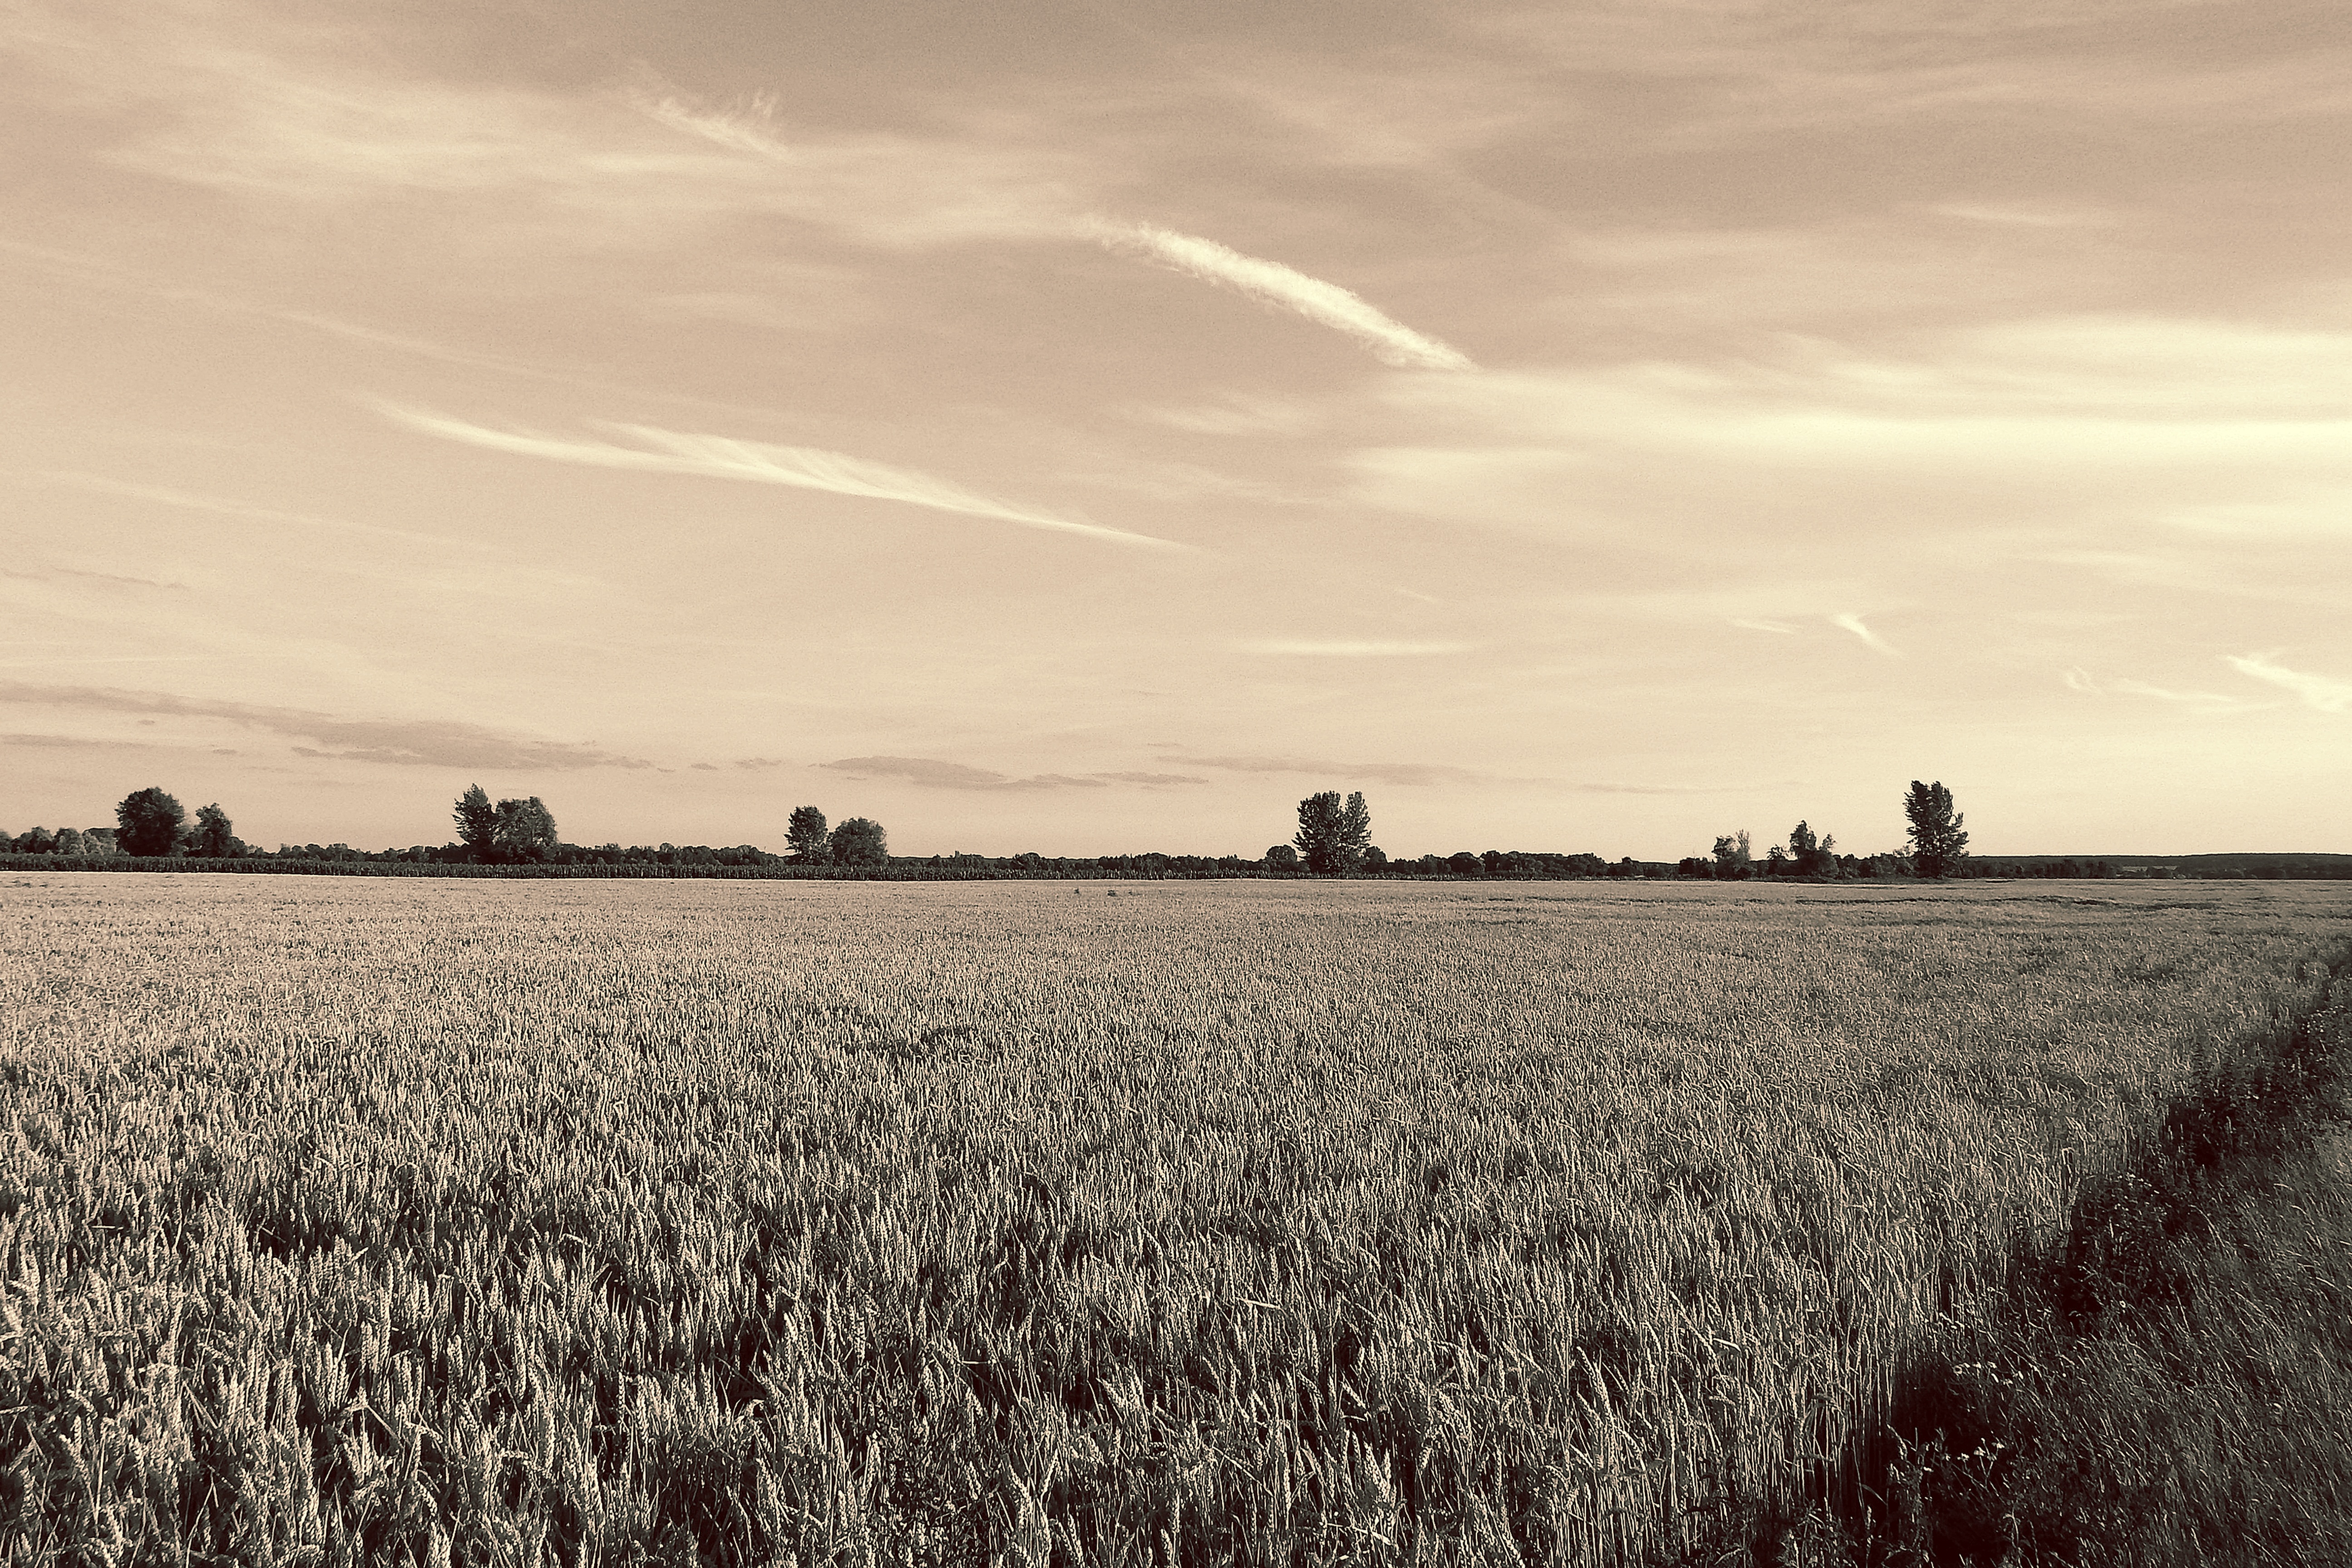
landscape, nature, grass, horizon, cloud, plant, sky, sunset, field, wheat, prairie, morning, dawn, evening, food, crop, agriculture, lighting, plain, trees, cornfield, rural area, black and white sepia, grass family